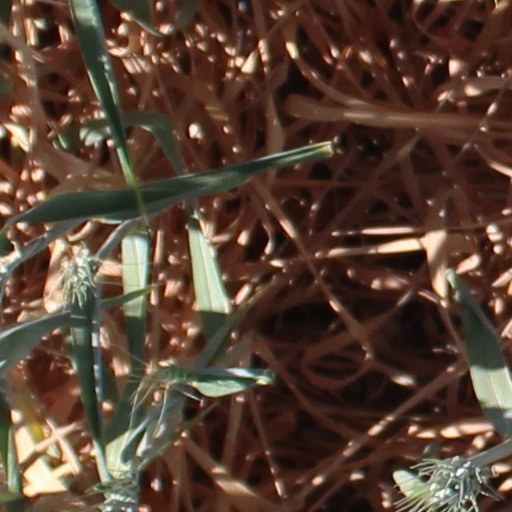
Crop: wheat